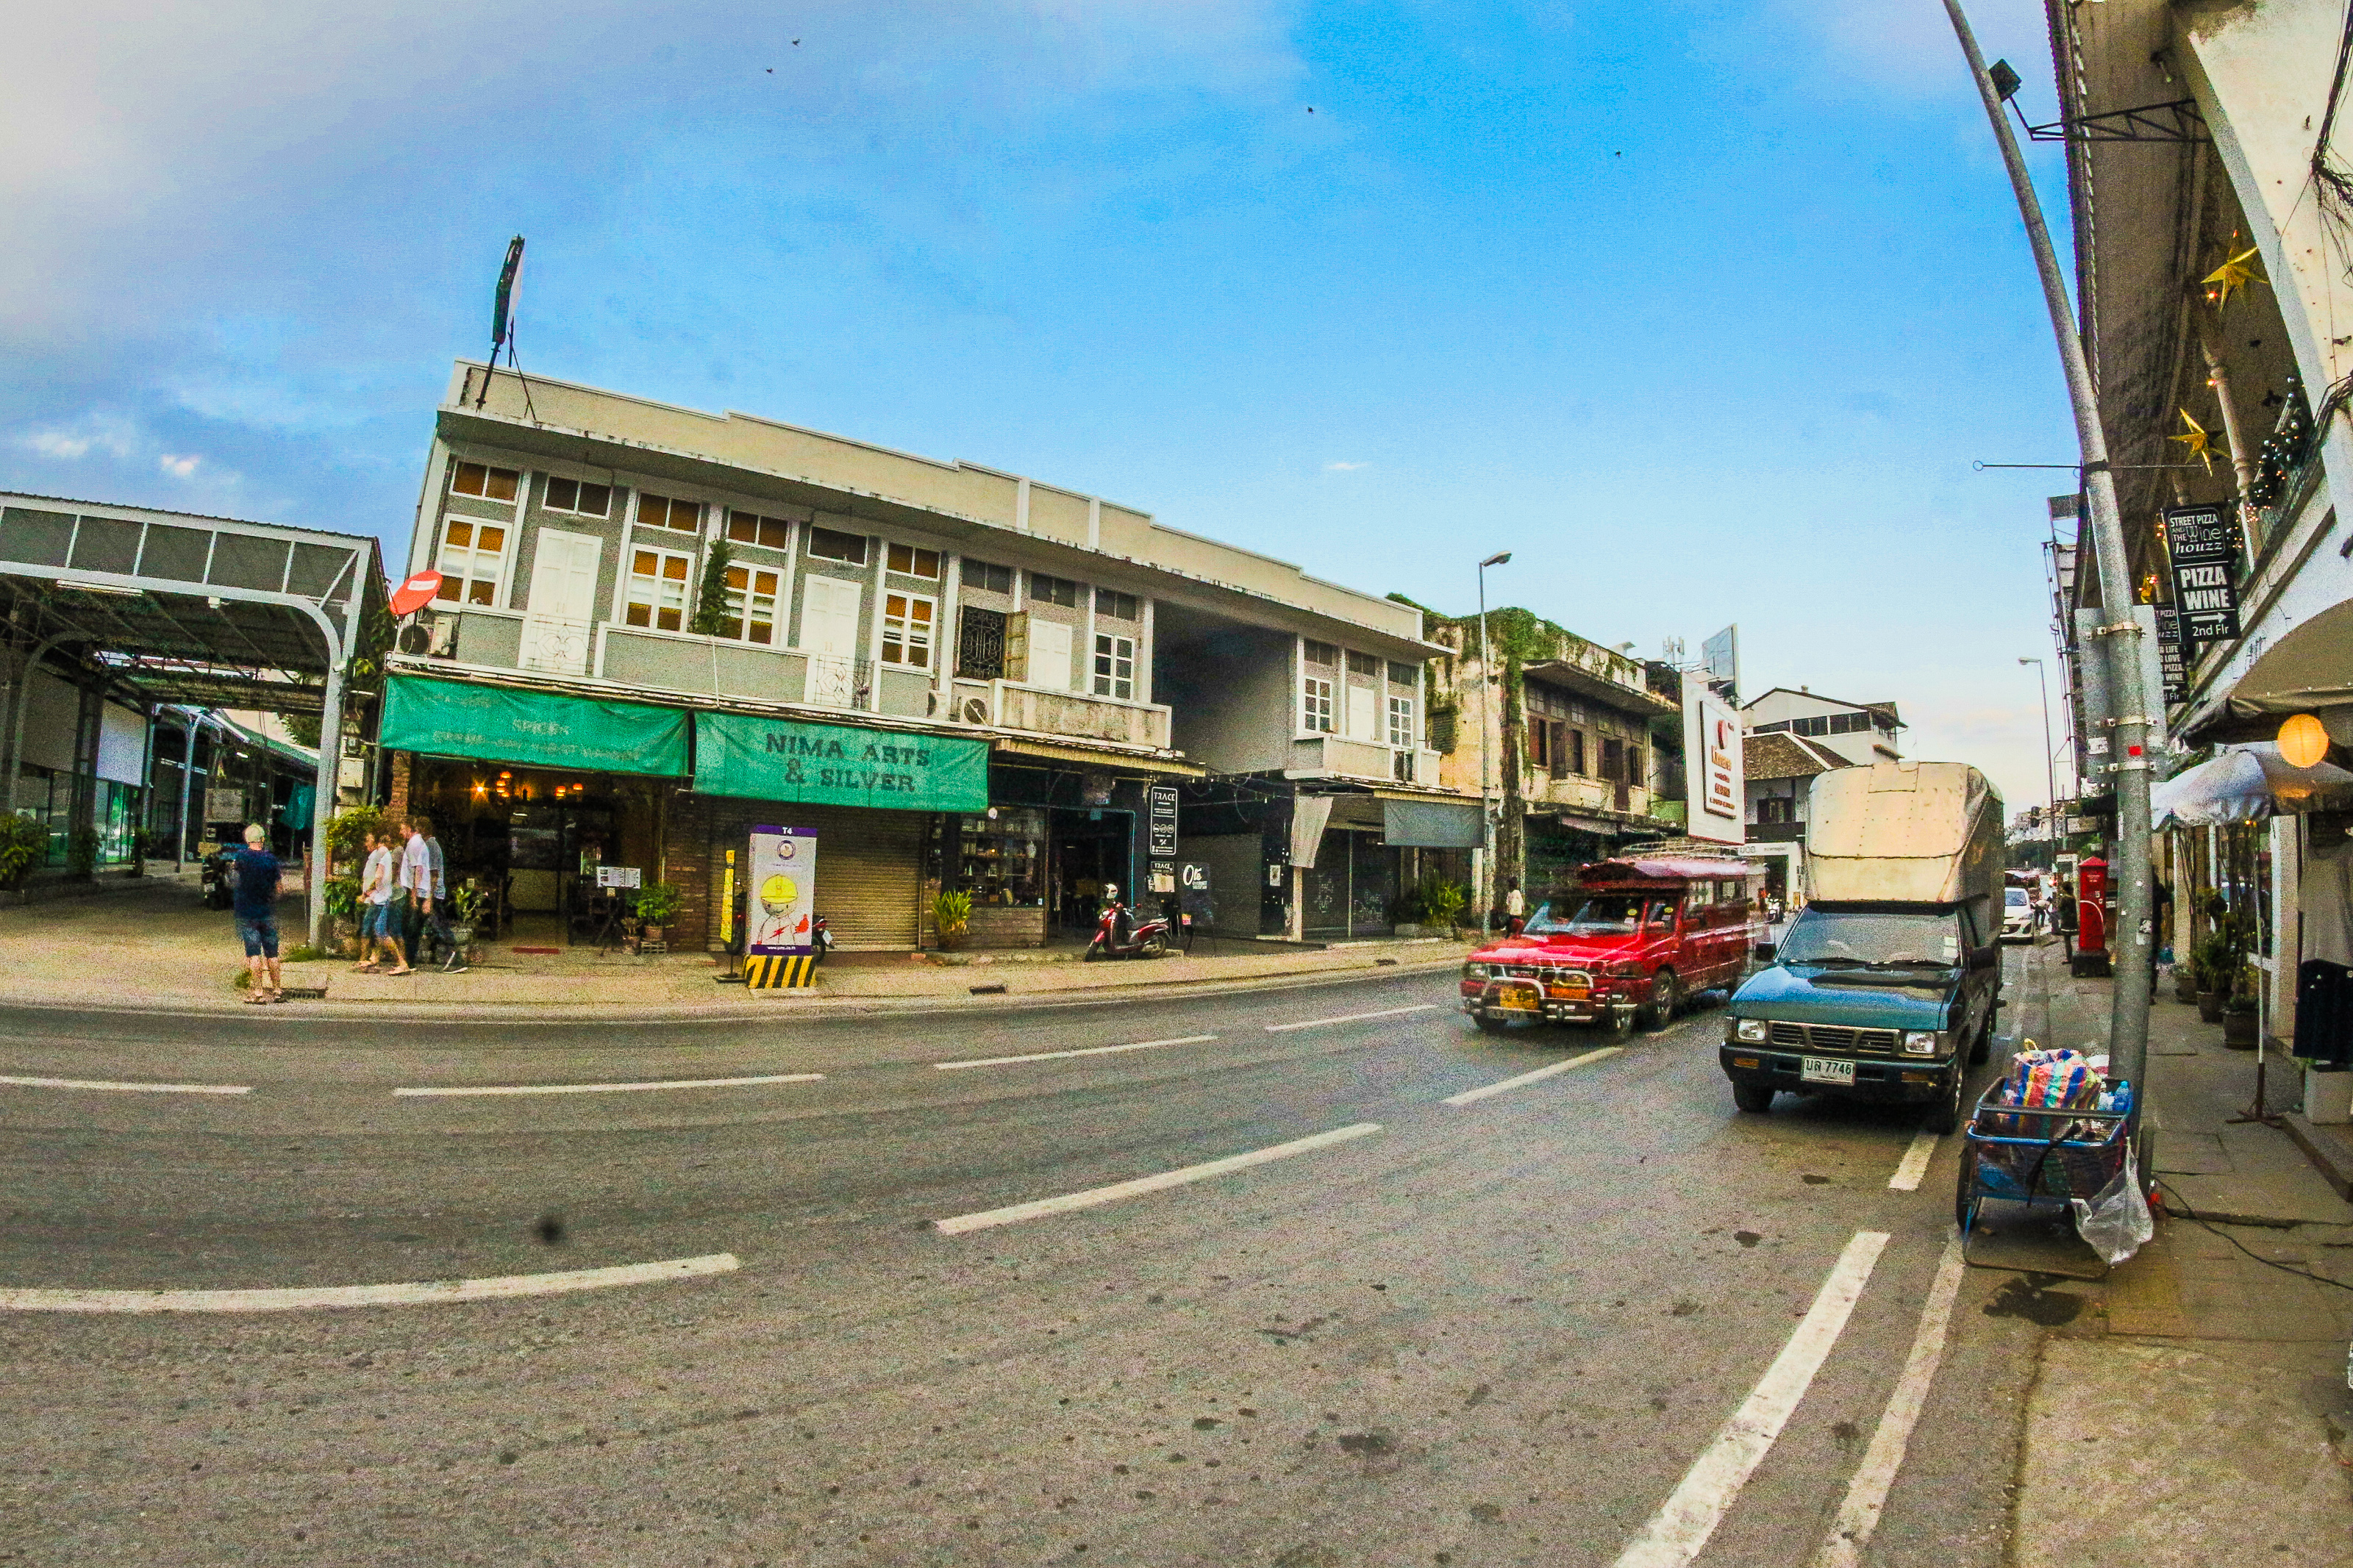
thailand, temple, buddhism, culture, travel, architecture, religion, asia, chiangmai, landmark, ancient, wat, traditional, thai, art, asian, tourism, buddha, buddhist, building, religious, beautiful, gold, statue, history, pagoda, background, chiang mai, sculpture, town, neighbourhood, transport, street, urban area, residential area, road, mode of transport, human settlement, downtown, city, mixed use, infrastructure, photography, house, thoroughfare, lane, vehicle, suburb, pedestrian, home, vacation, nonbuilding structure, asphalt